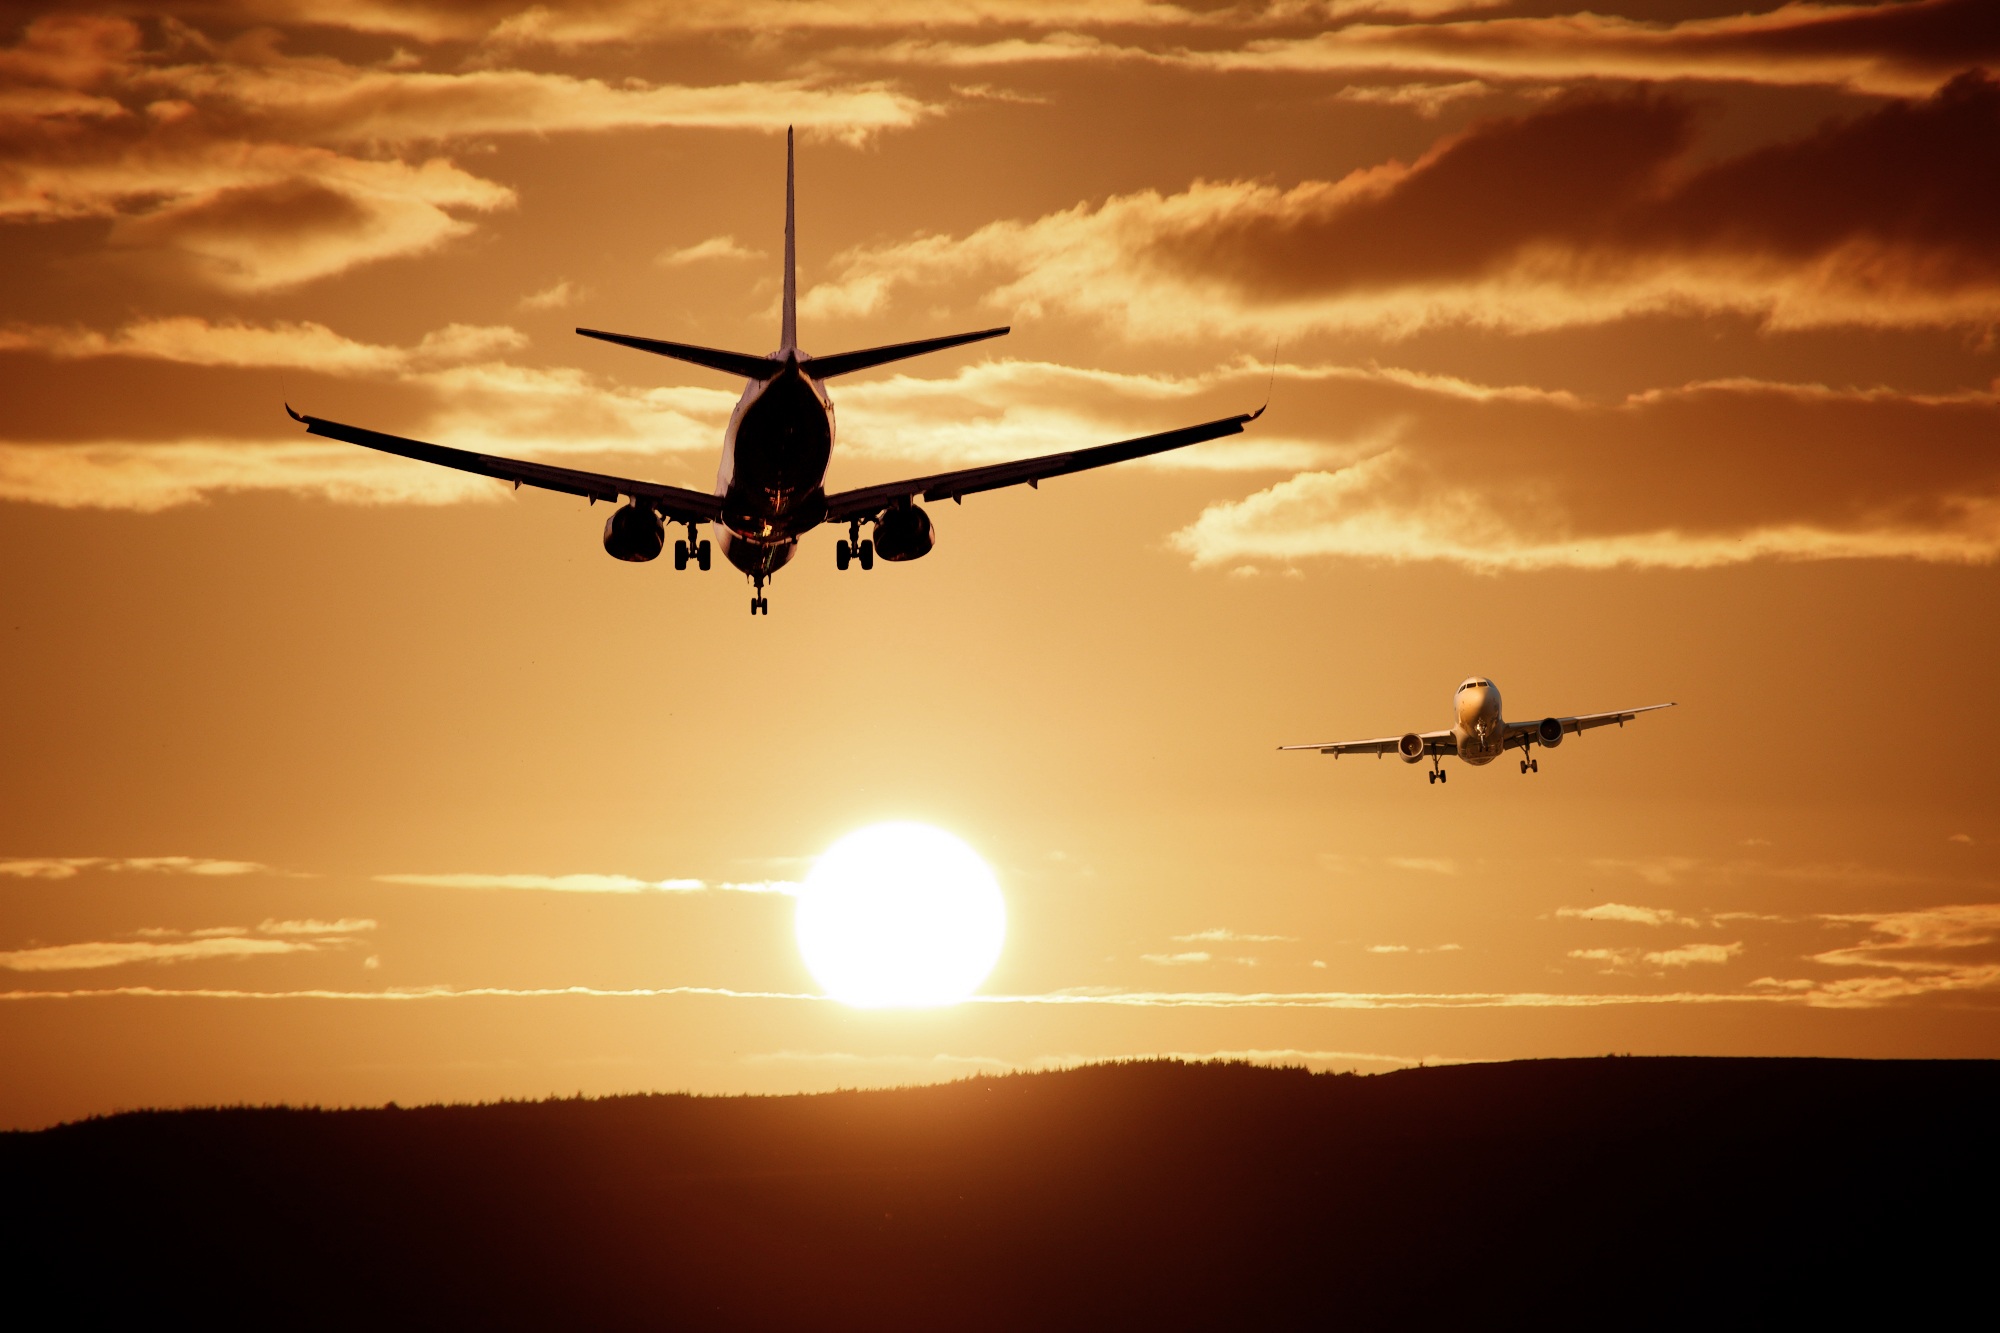
sea, silhouette, wing, sky, sun, sunrise, sunset, morning, dawn, fly, panorama, airport, airplane, aircraft, vehicle, aviation, flight, reach, landing, injection, take off, passenger aircraft, atmosphere of earth, twilight town